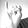
ASL letter: I